GNRI Class V

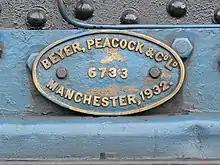
"Merlin's" builder's plate

The locomotives were ordered from Beyer, Peacock & Company and delivered in 1932. They cost £5,847, which was £3,000 less than the SG3 Class 0-6-0s built ten years before. Beyer, Peacock built only the locomotives; the GNR itself built the tenders at its works in Dundalk.